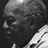
Emotion: sad